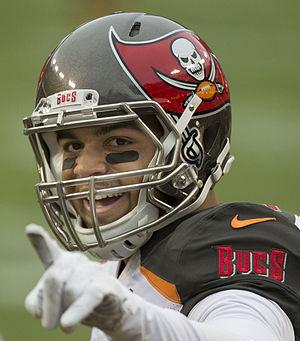
Michael Lynn « Mike » Evans III, né le 21 août 1993 à Galveston au Texas, est un joueur américain de football américain évoluant au poste de wide receiver pour les Buccaneers de Tampa Bay. Après une brillante carrière universitaire aux Aggies du Texas, il est recruté au 1ᵉʳ tour de la draft 2014 de la NFL, à la 7ᵉ position au total.